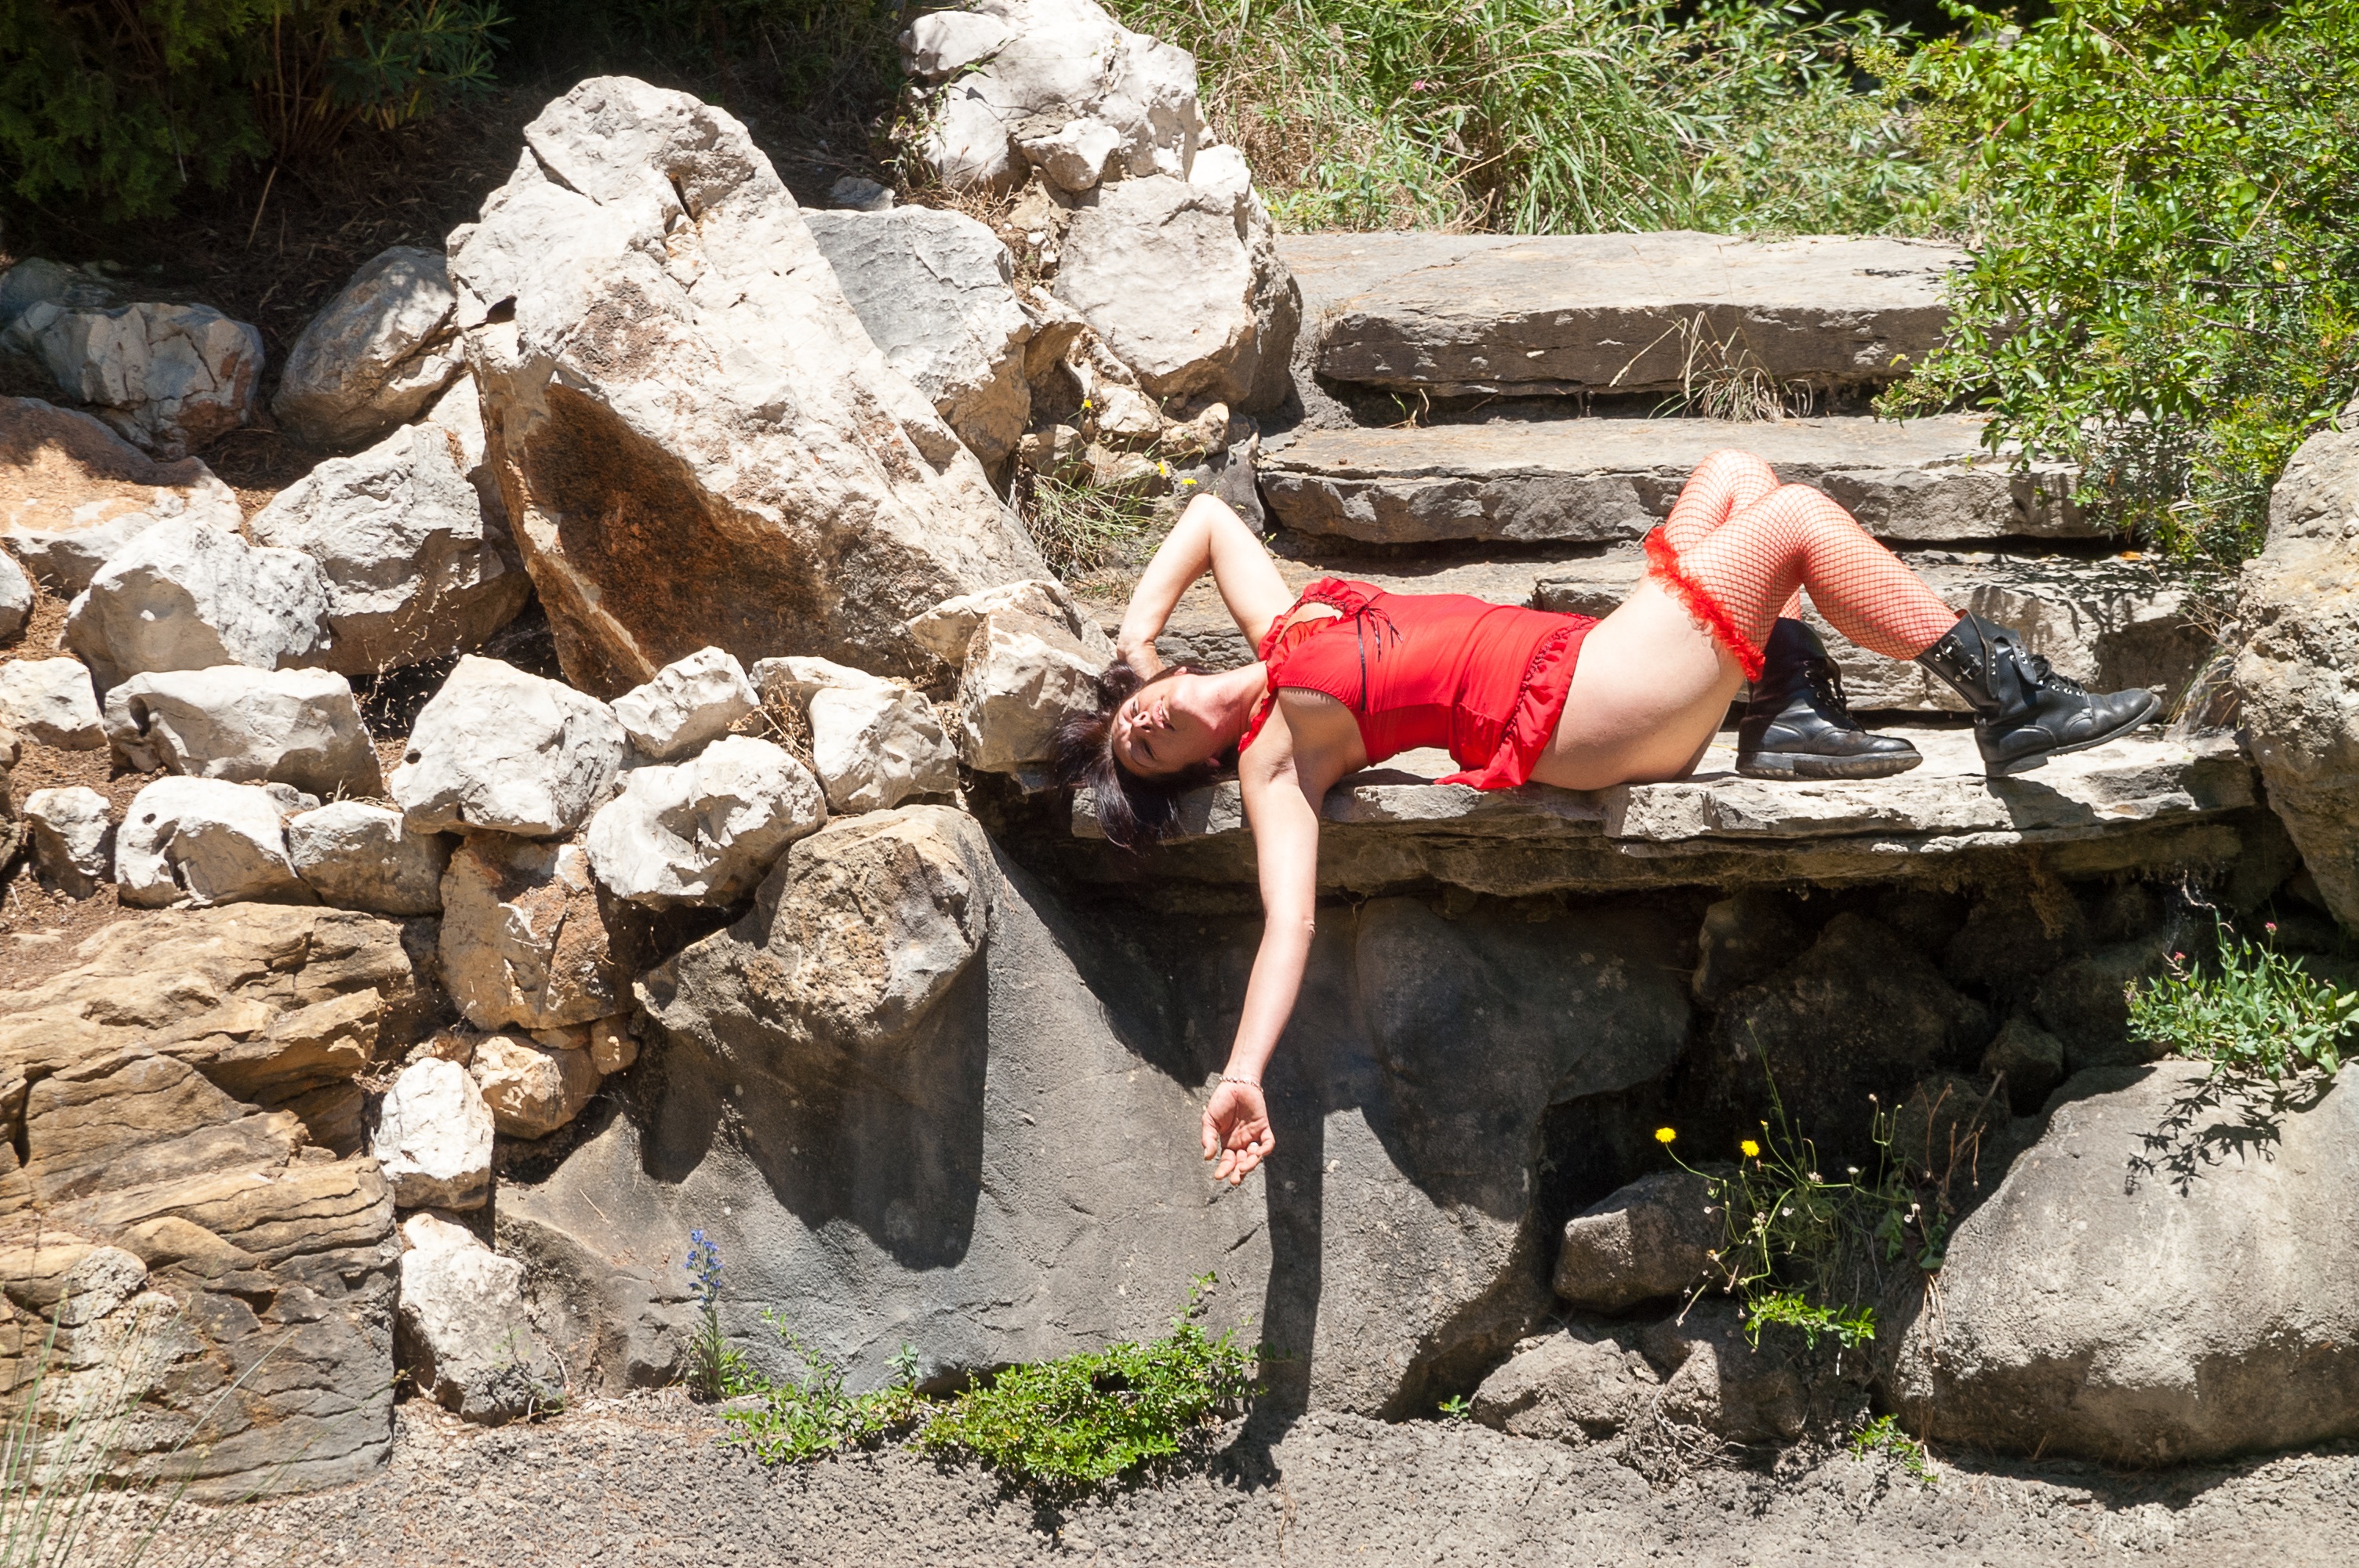
rock, shoe, woman, female, pond, zoo, red, legs, thigh, boulder, body, sensual, sensuality, young women, elongate